Andrew Abercromby

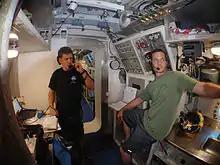

As a biomedical engineer and deputy project manager for the Space Exploration Vehicle (SEV) project, Abercromby was part of a team designing and testing a new type of human space exploration vehicle. Abercromby was also a member of the Extra-Vehicular Activity (EVA) Physiology, Systems and Performance project, which helped develop new spacesuits that will be safer, more efficient, and easier to use. Abercromby has also worked in NASA's Neurosciences Laboratory, Anthropometry and Biomechanics Facility, and Flight Mechanics Laboratory.